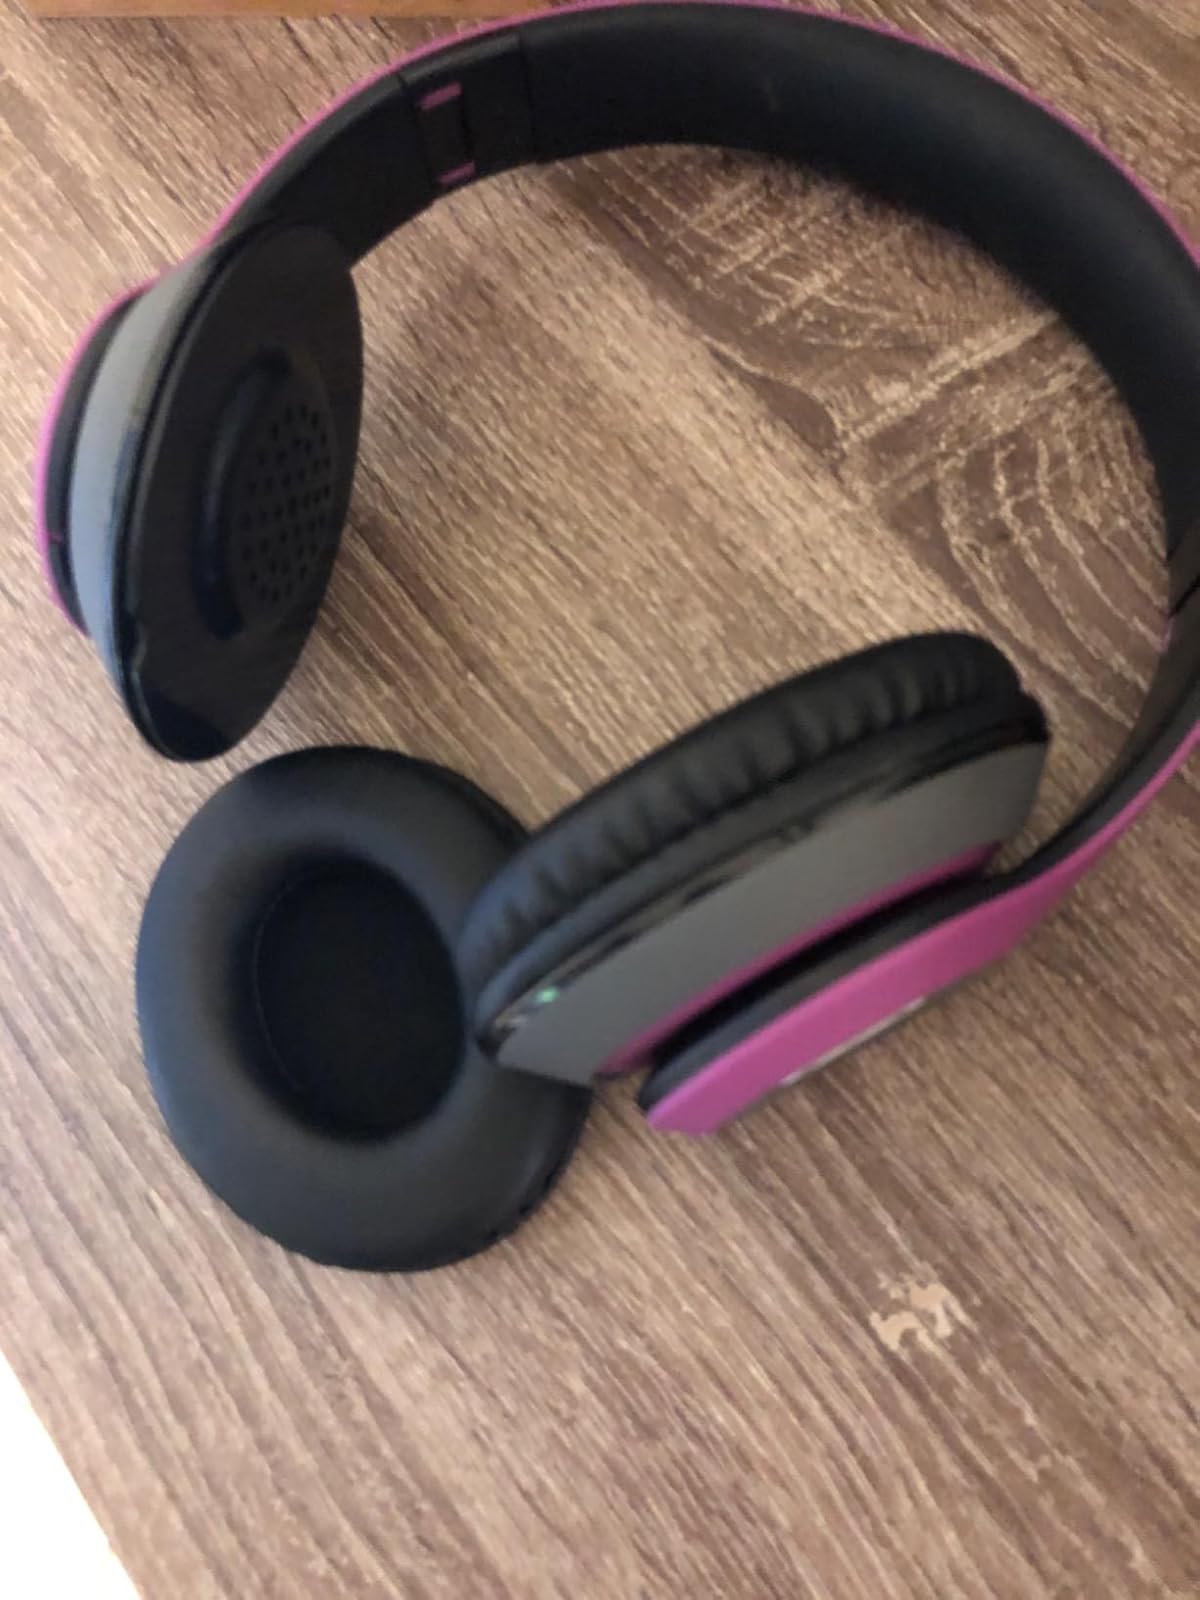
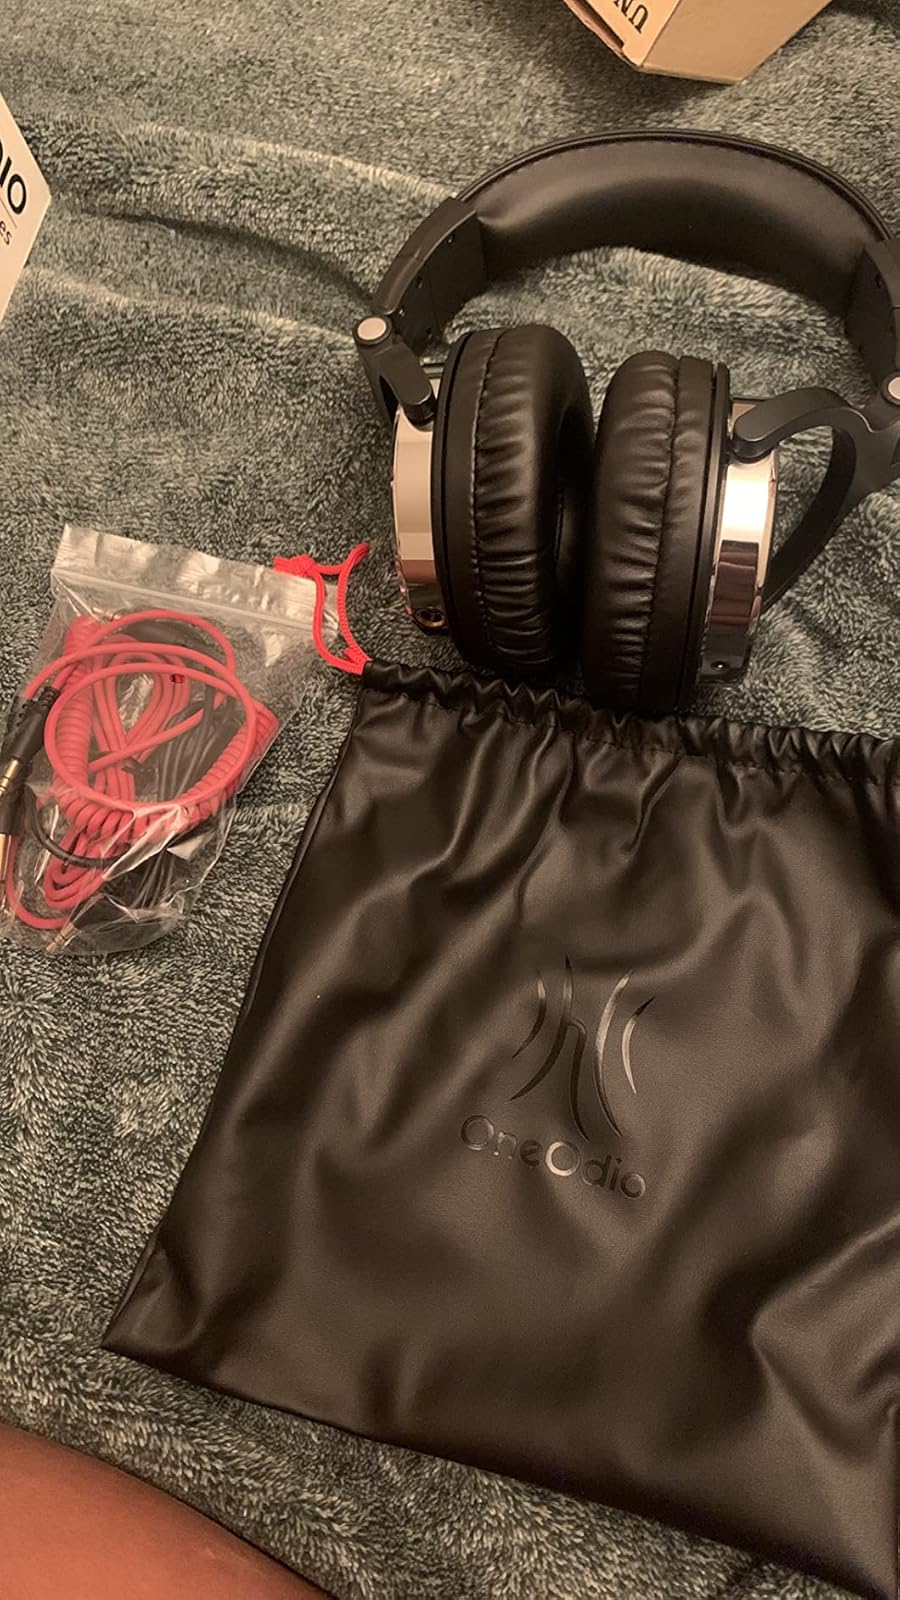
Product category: headphones
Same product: no